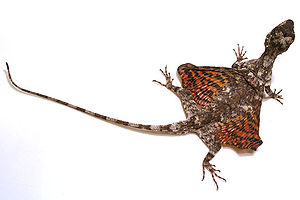
Drage (krybdyr) / Beskrivelse og identifikation
Som man kan se, fylder selv dragens hale over halvdelen af dens krops længde.
Drager eller drageøgler, er en slægt af øgler fra familien Agamidae. Disse øgler er specielt kendt for deres evne til at svæve fra træ til træ. Det gør de ved at udfolde nogle ekstra ribben med membraner spændt ud imellem hvert, hvilket udgør de såkaldte "vinger". Mens de er i luften bruger de deres strubesæk til at stabiliserer svævningen, hvilket giver dem en høj grad af kontrol over deres flyvning. Udover deres strubesæk bruger de også deres hale til at styre og holde balancen med.